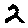
Label: 2